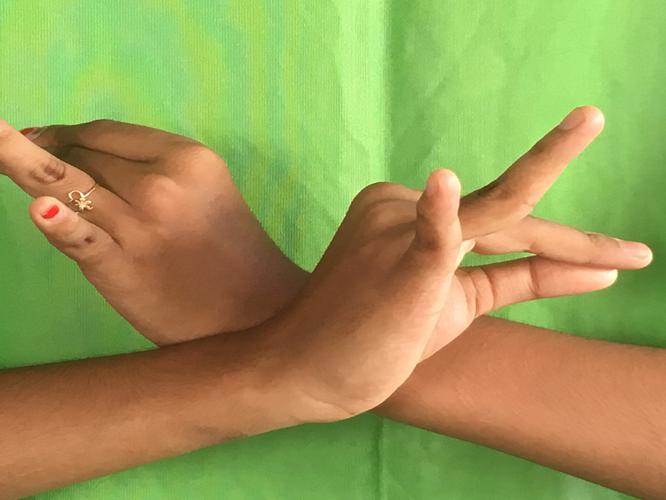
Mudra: Katakavardhana
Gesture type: double_hand